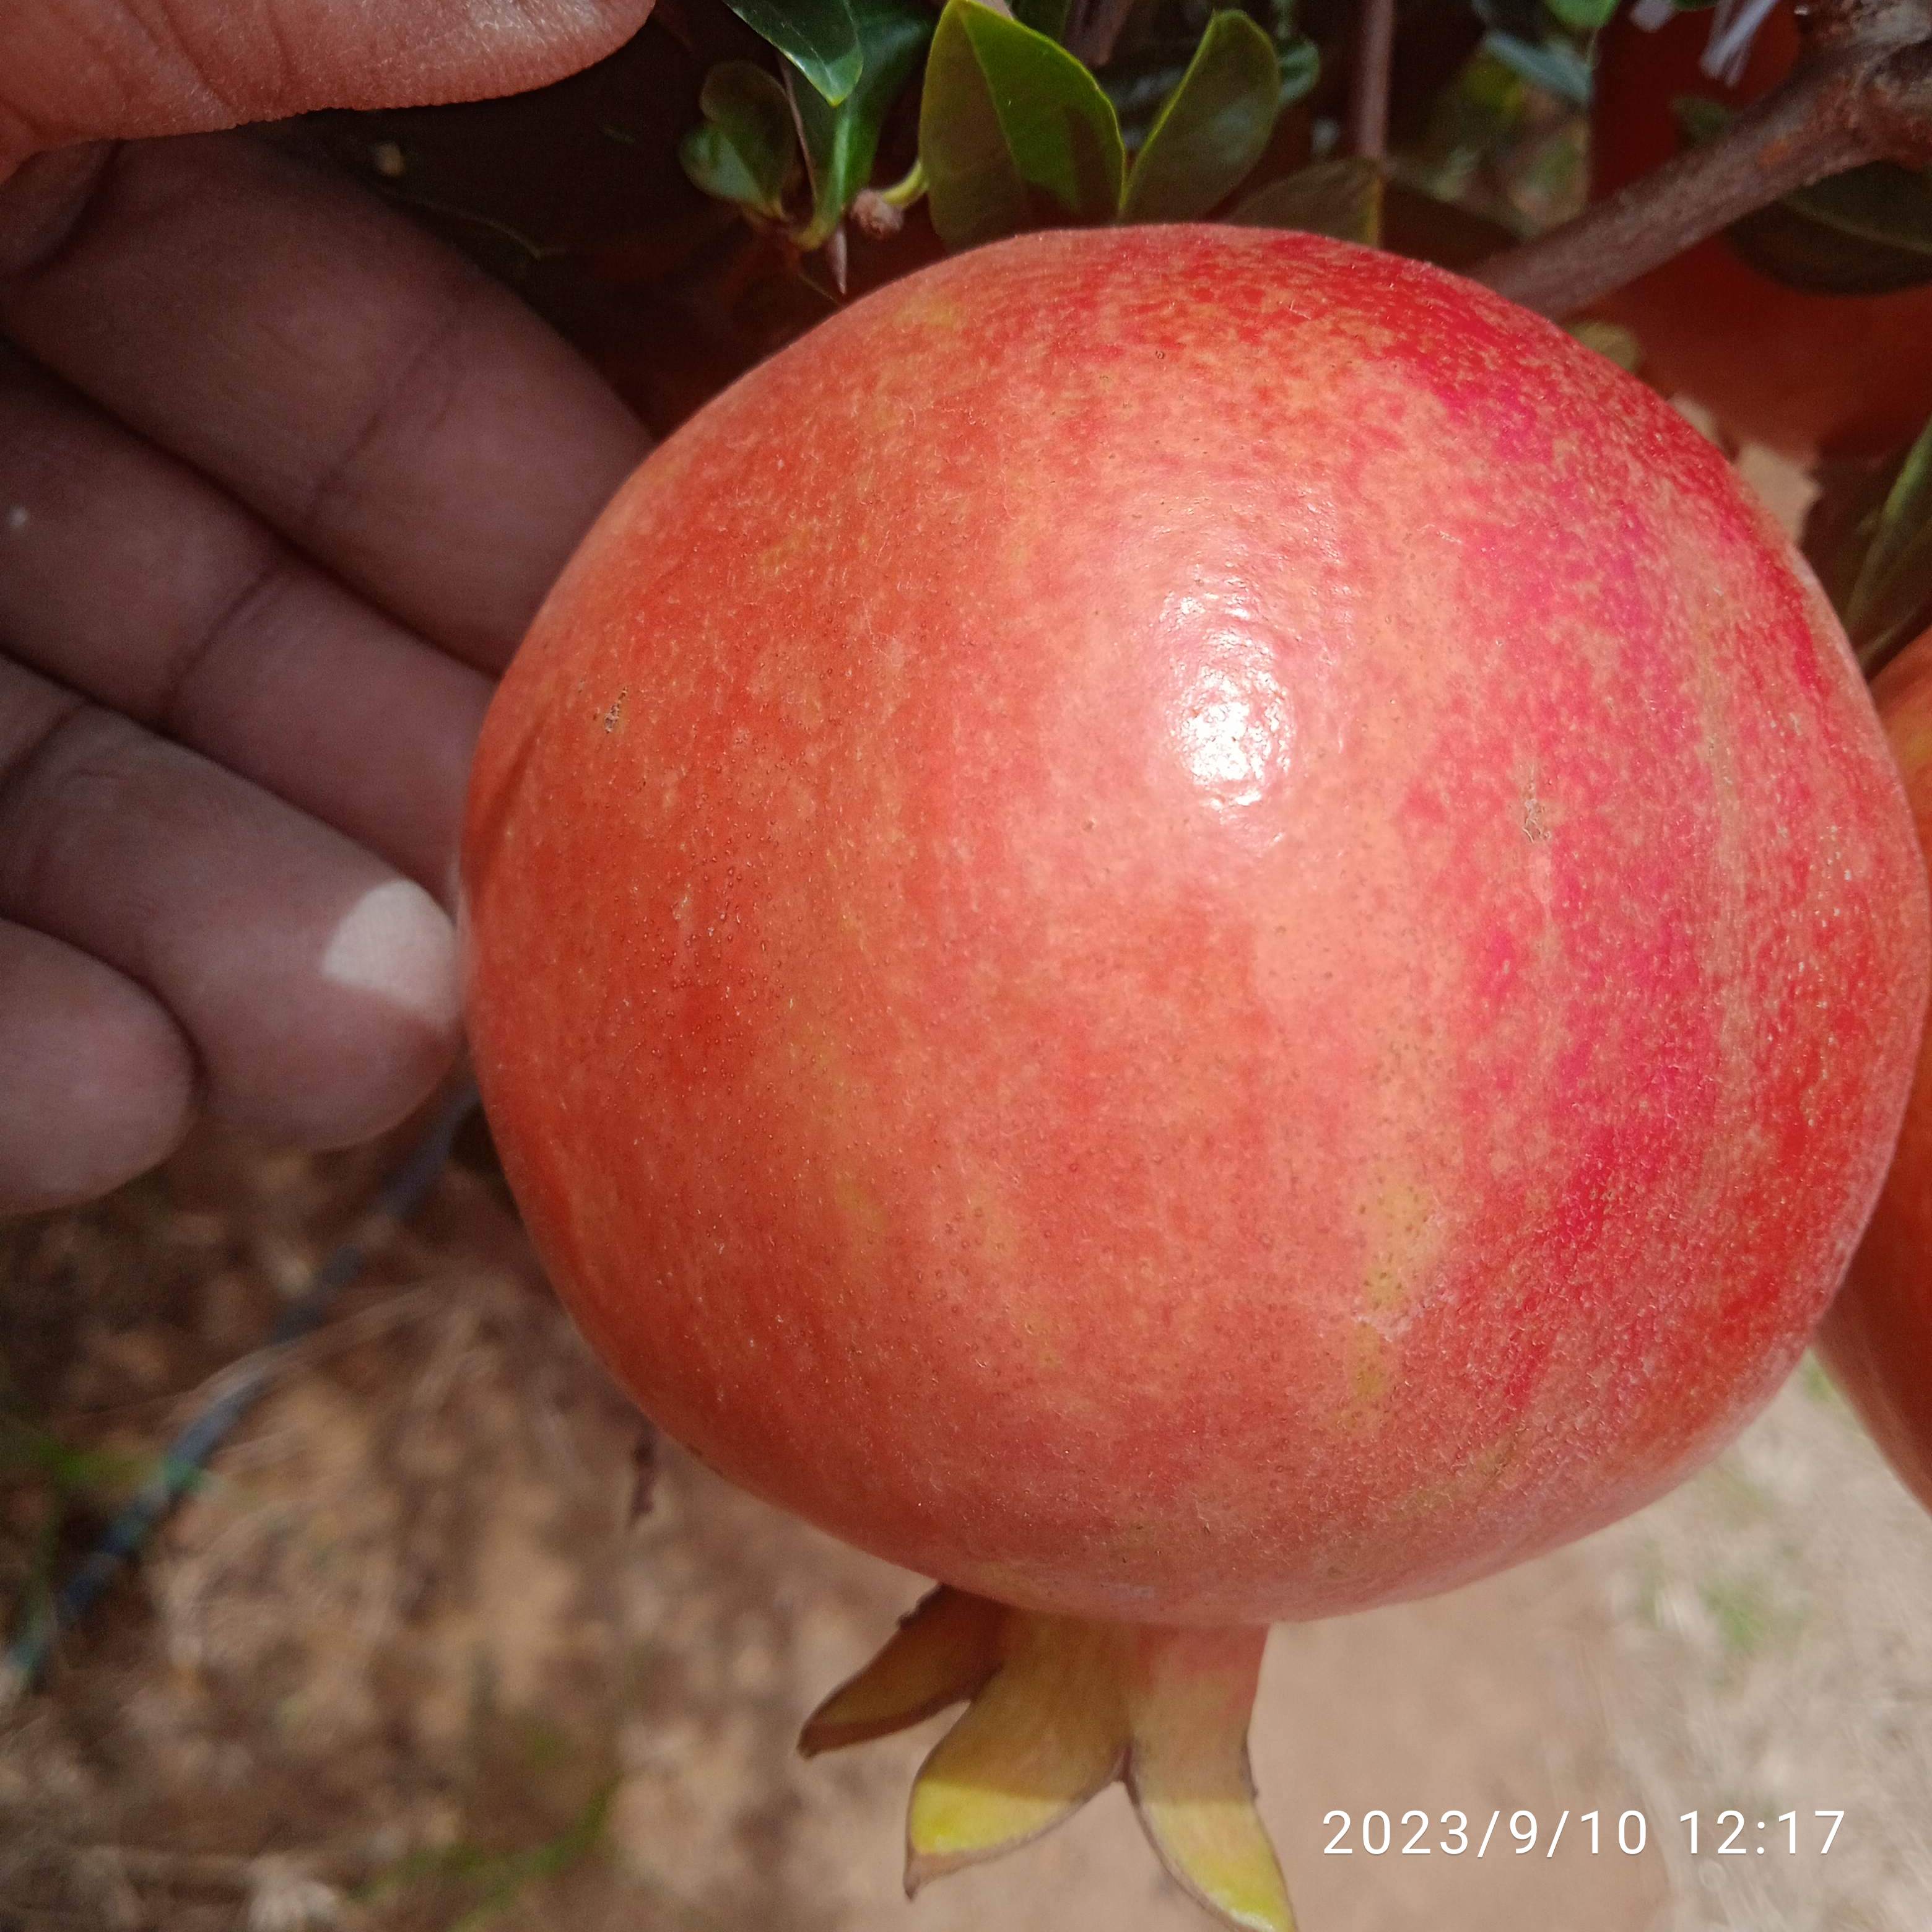
Label: Healthy